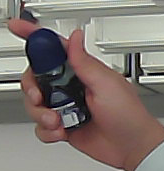
Product: nivea_rollon